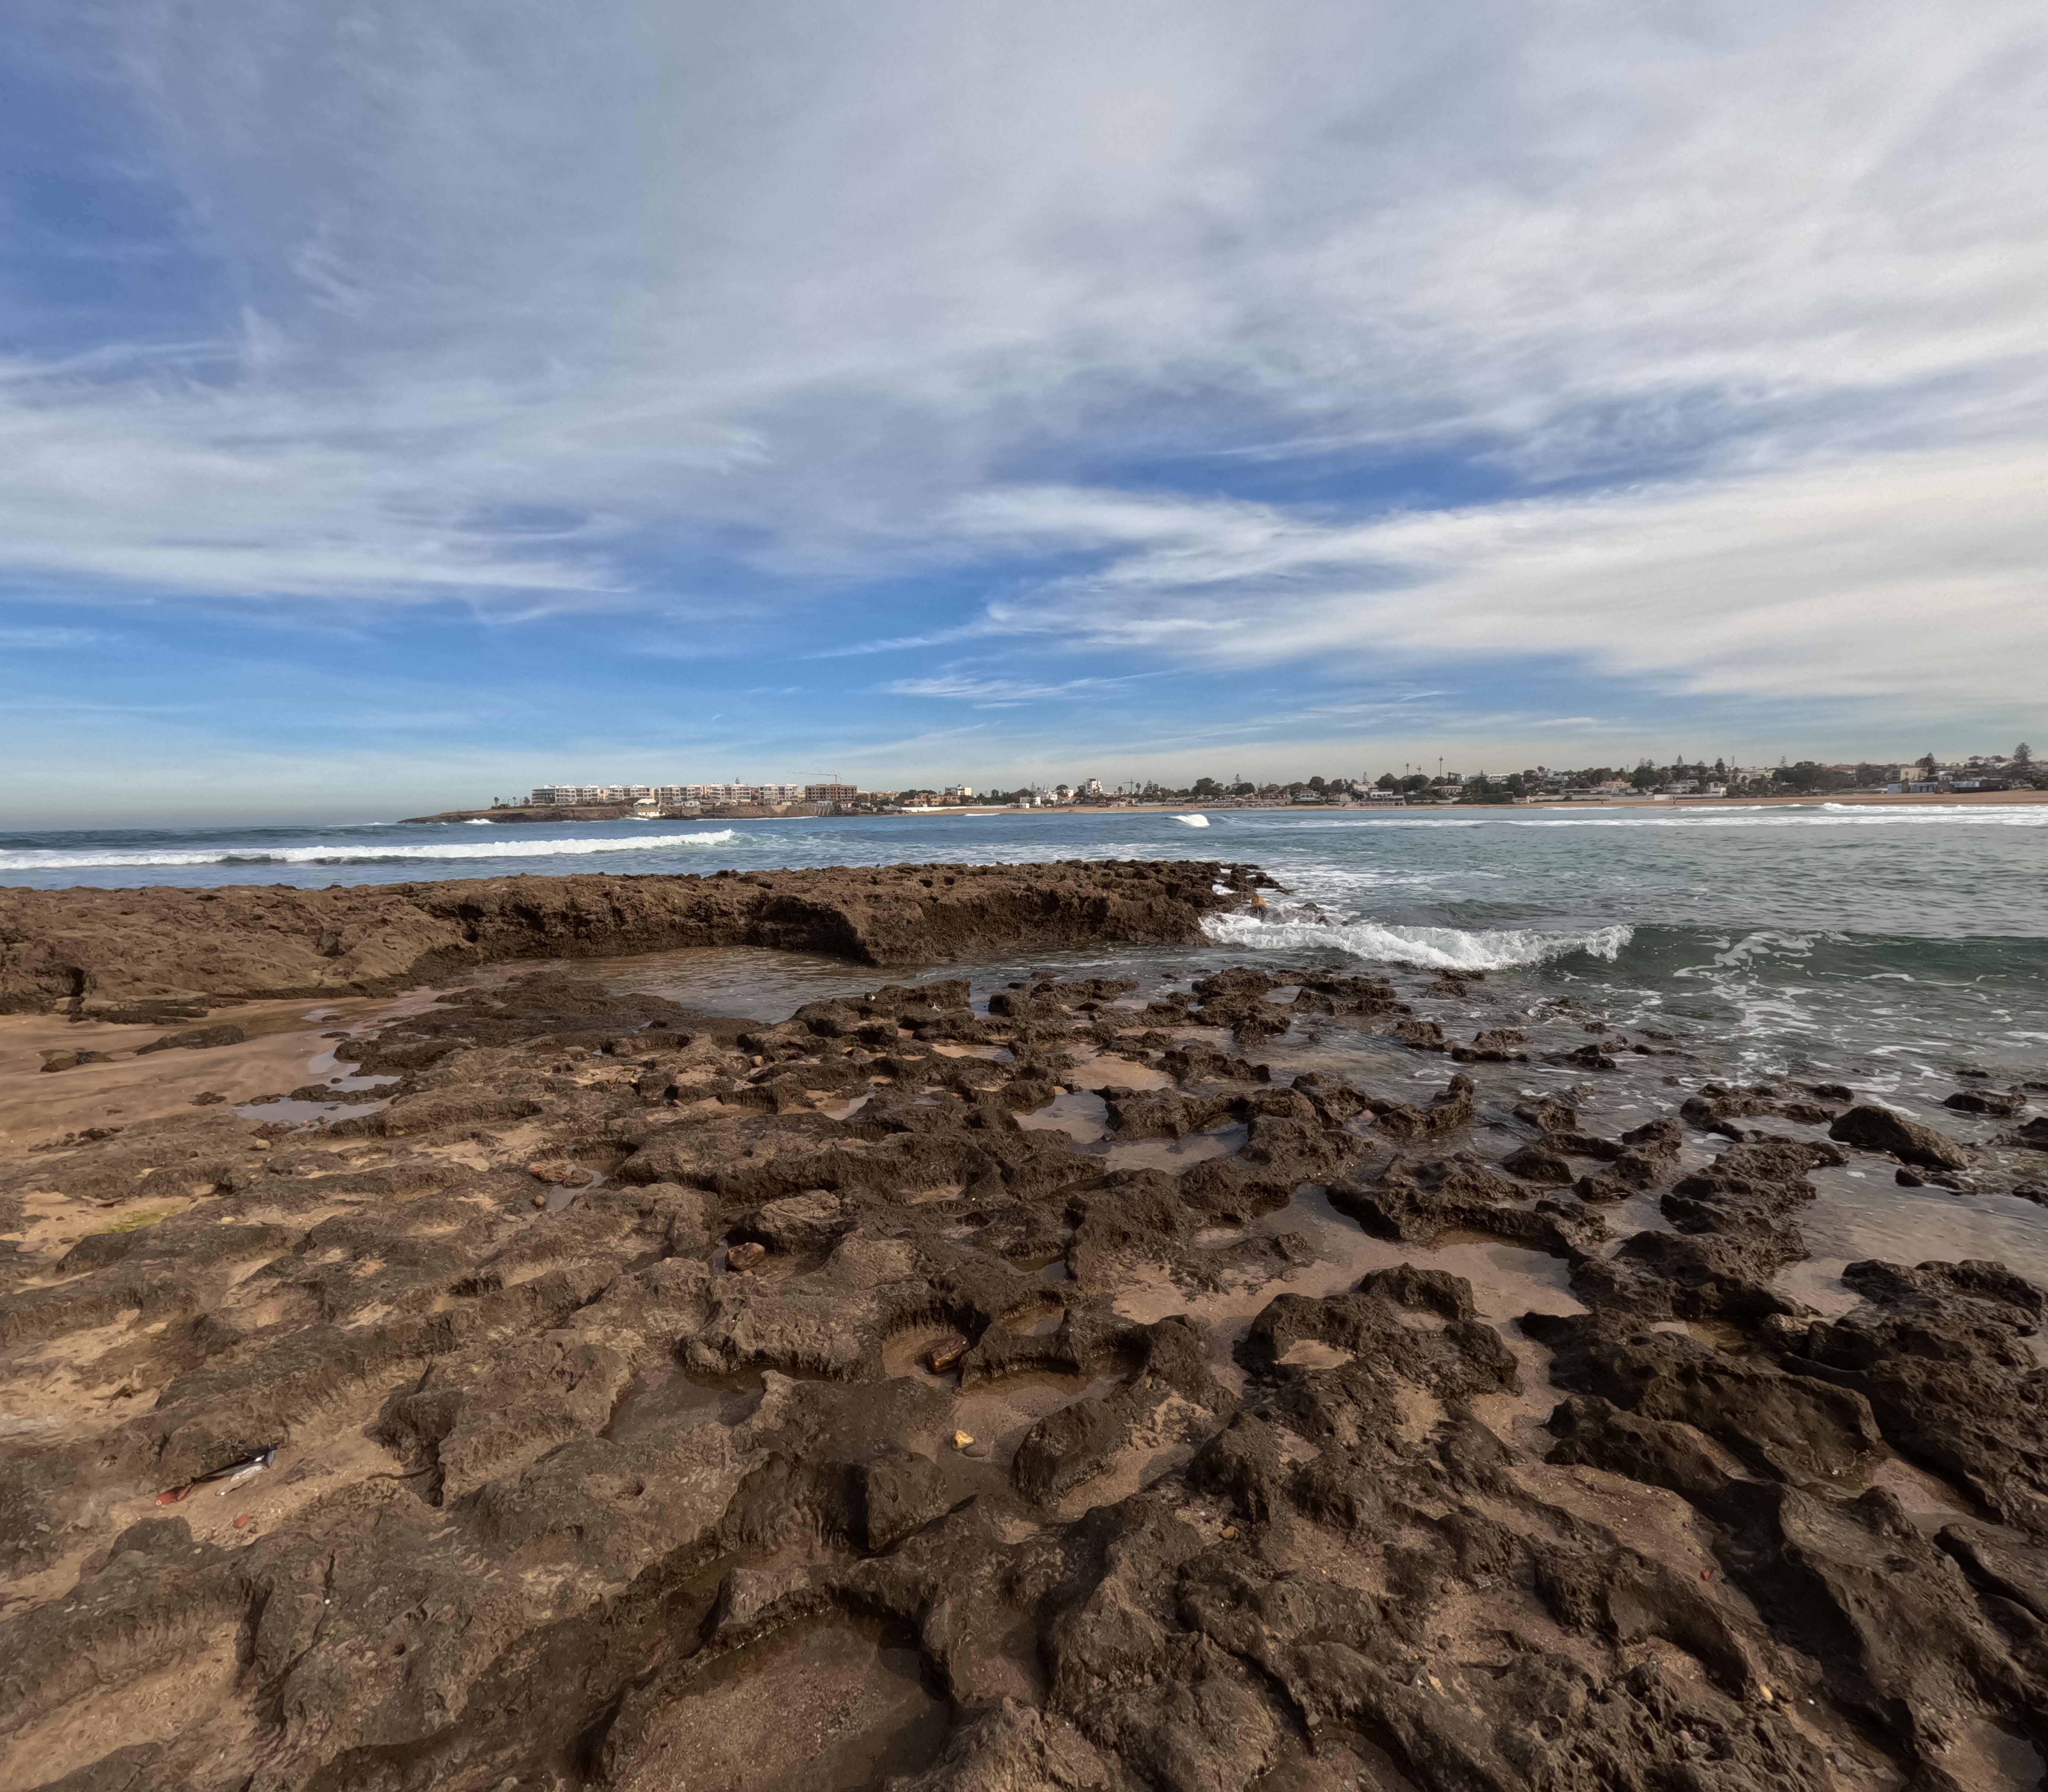
bright, cloud, sky, water, water resources, wood, beach, bank, tree, horizon, wind wave, landscape, natural landscape, lake, headland, wetland, winter, sand, rock, tropics, plant, wave, soil, cumulus, sound, ocean, bay, channel, tide, wind, Raised beach, inlet, reflection, coast, mudflat, evening, shoal, reservoir, trunk